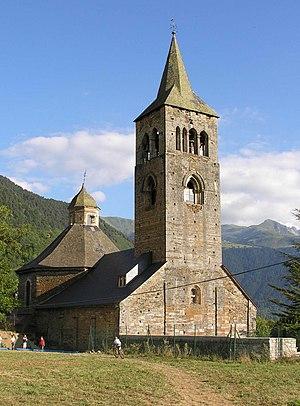
Vielha e Mijaran, selon sa dénomination officielle en occitan aranais, ou Vielha, est une commune espagnole du Val d'Aran, située dans la province de Lérida en Catalogne.